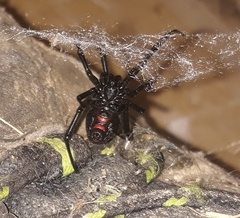
Species: Lactrodectus_hesperus